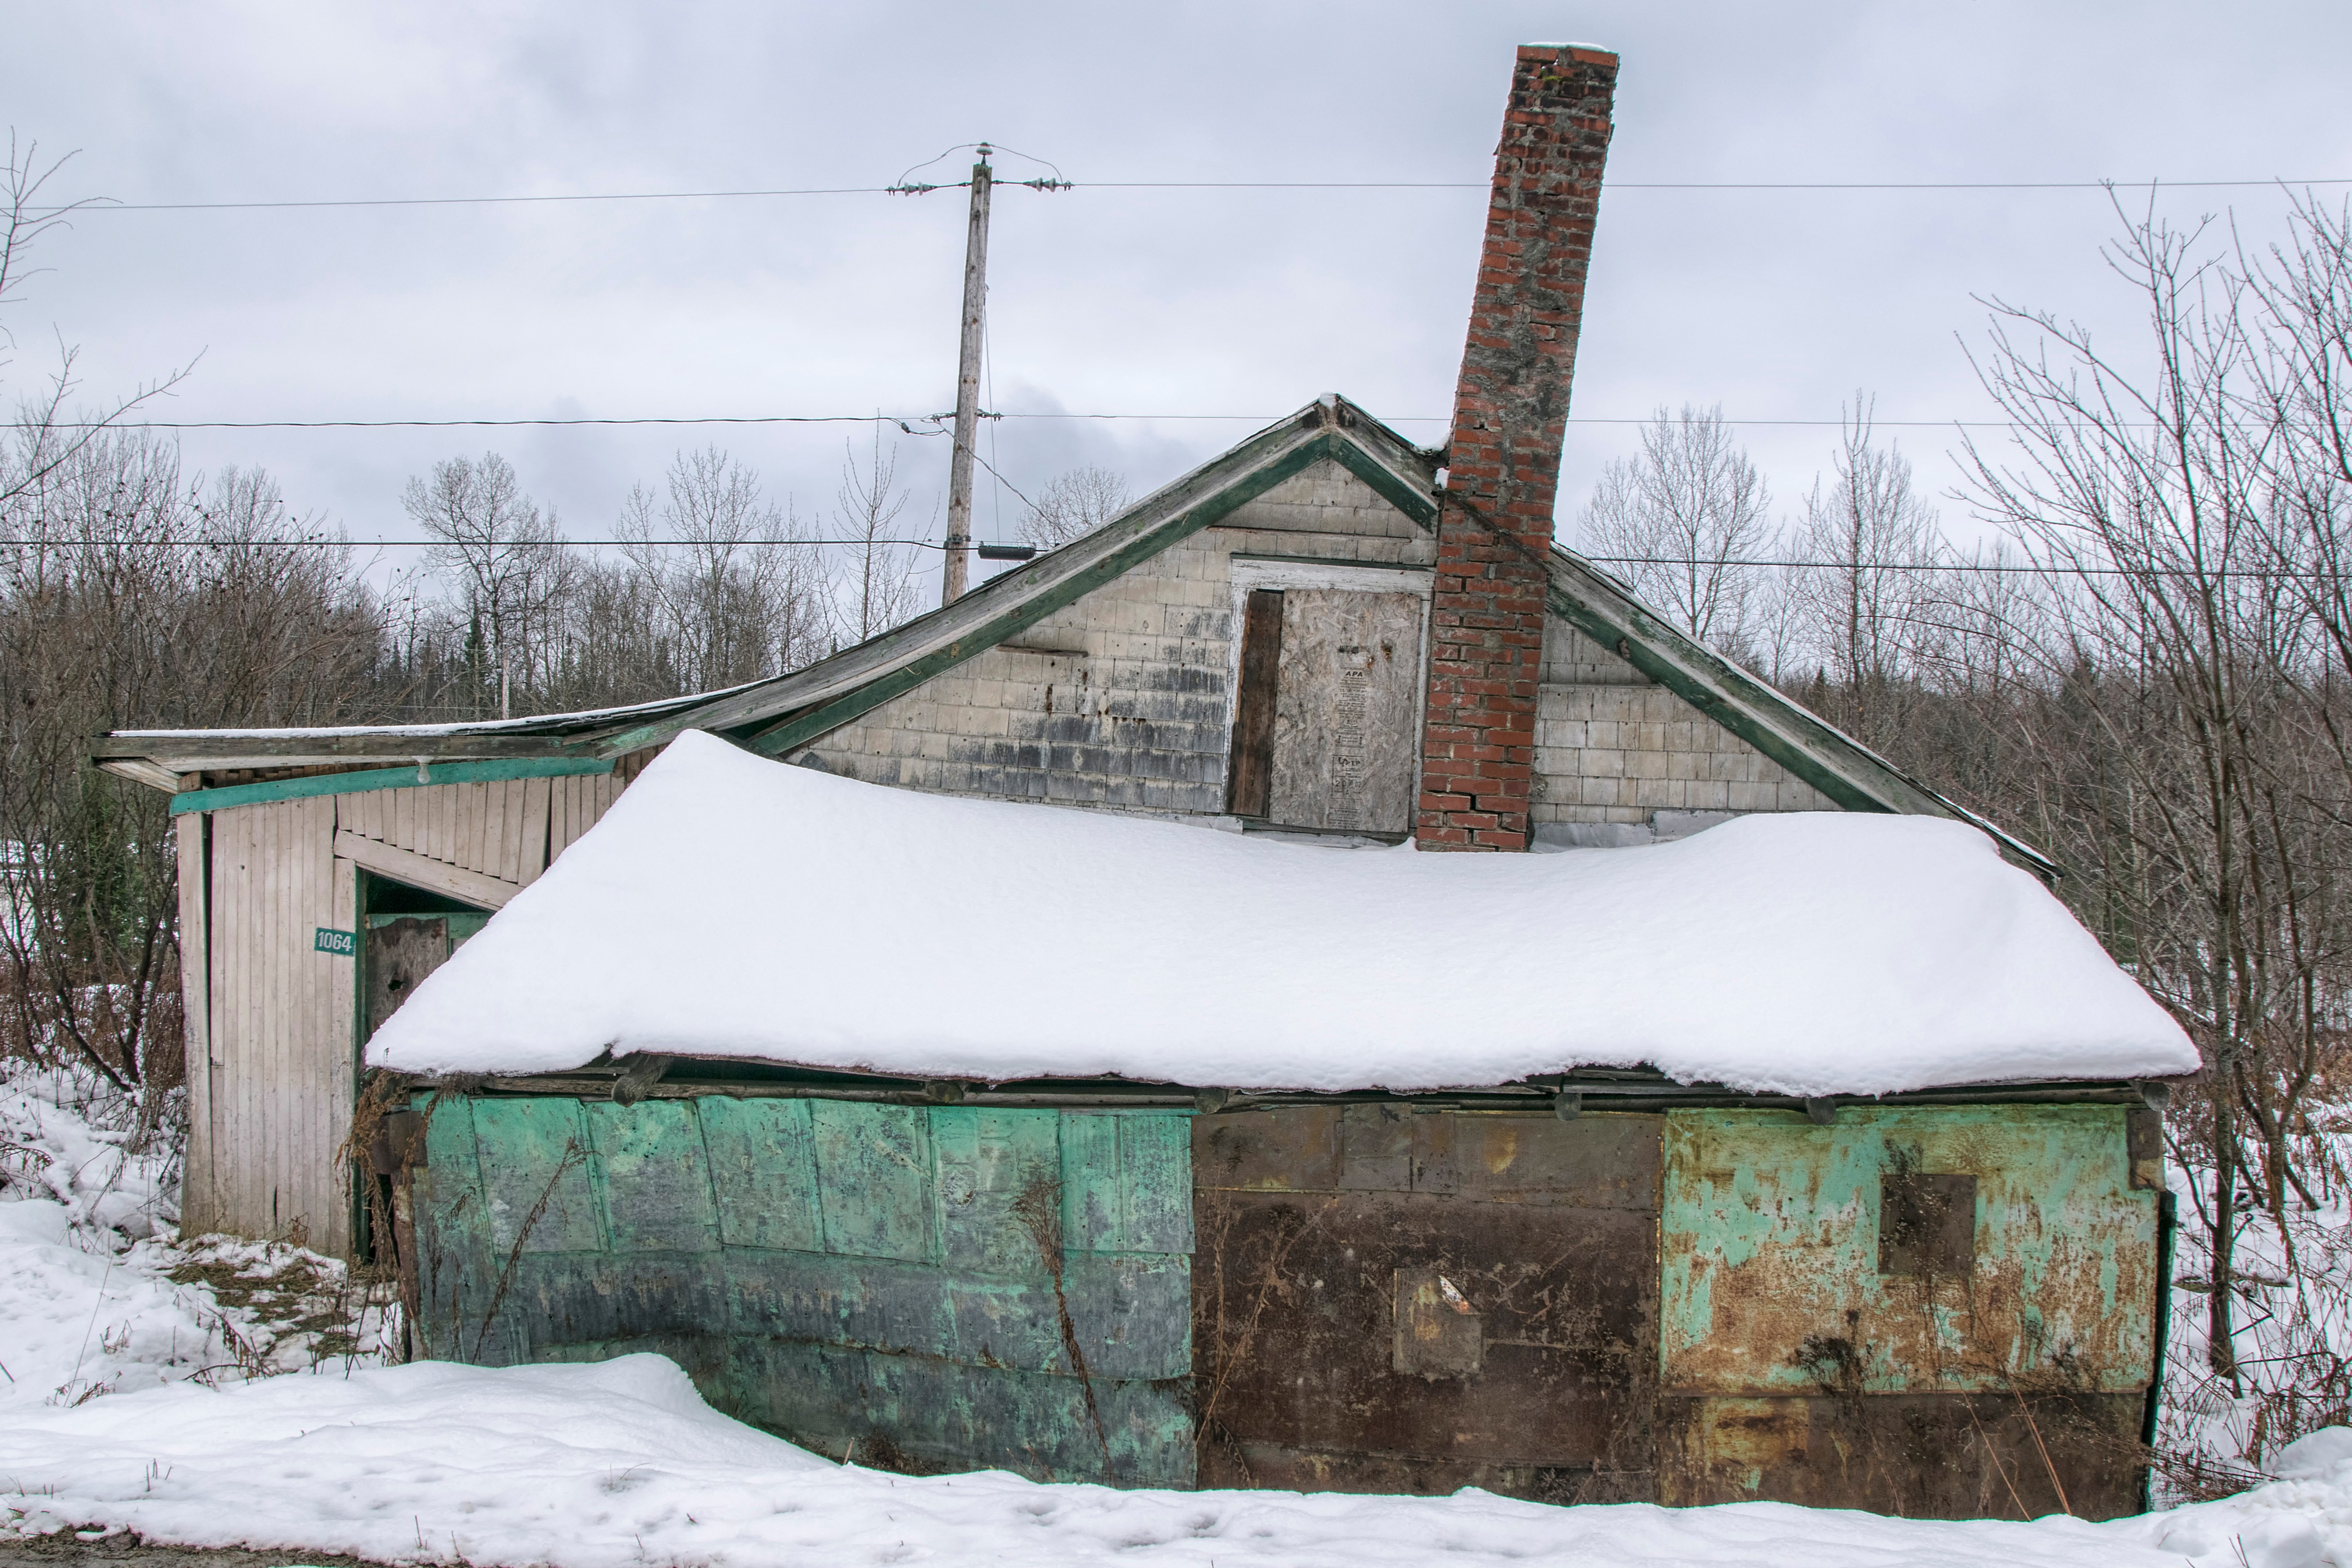
nature, snow, winter, hut, ice, weather, season, tent, canada, quebec, sherbrooke